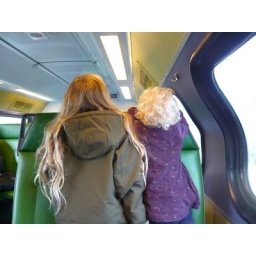
in the train with the girls